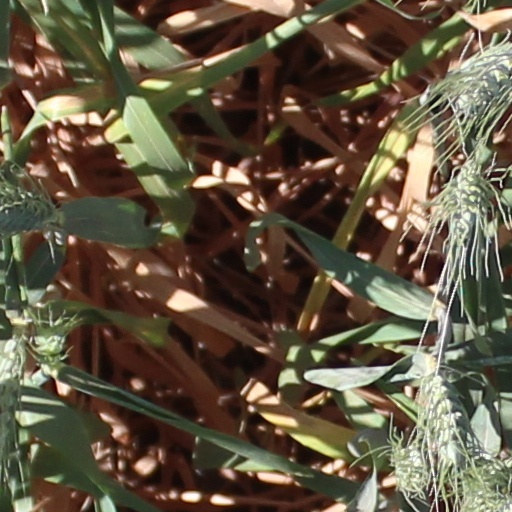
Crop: wheat